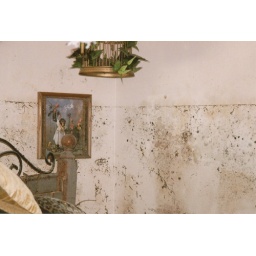
This is the bedroom in my sister's mother-in-law's house